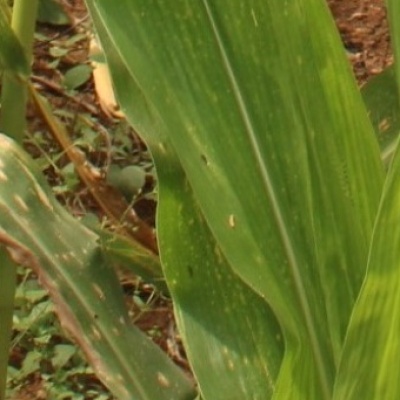
Label: Corn_(Maize)___Maize_Streak_Virus